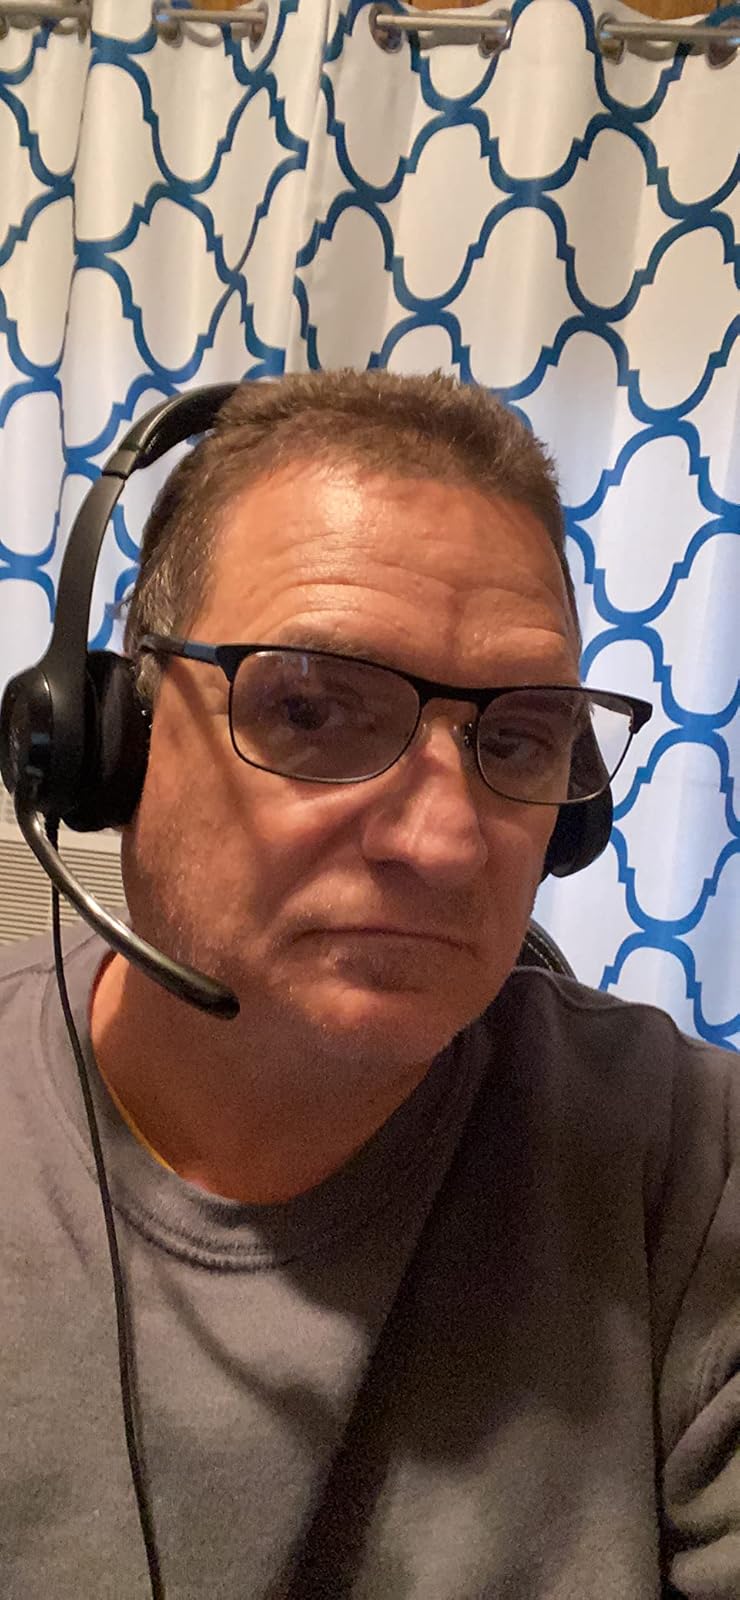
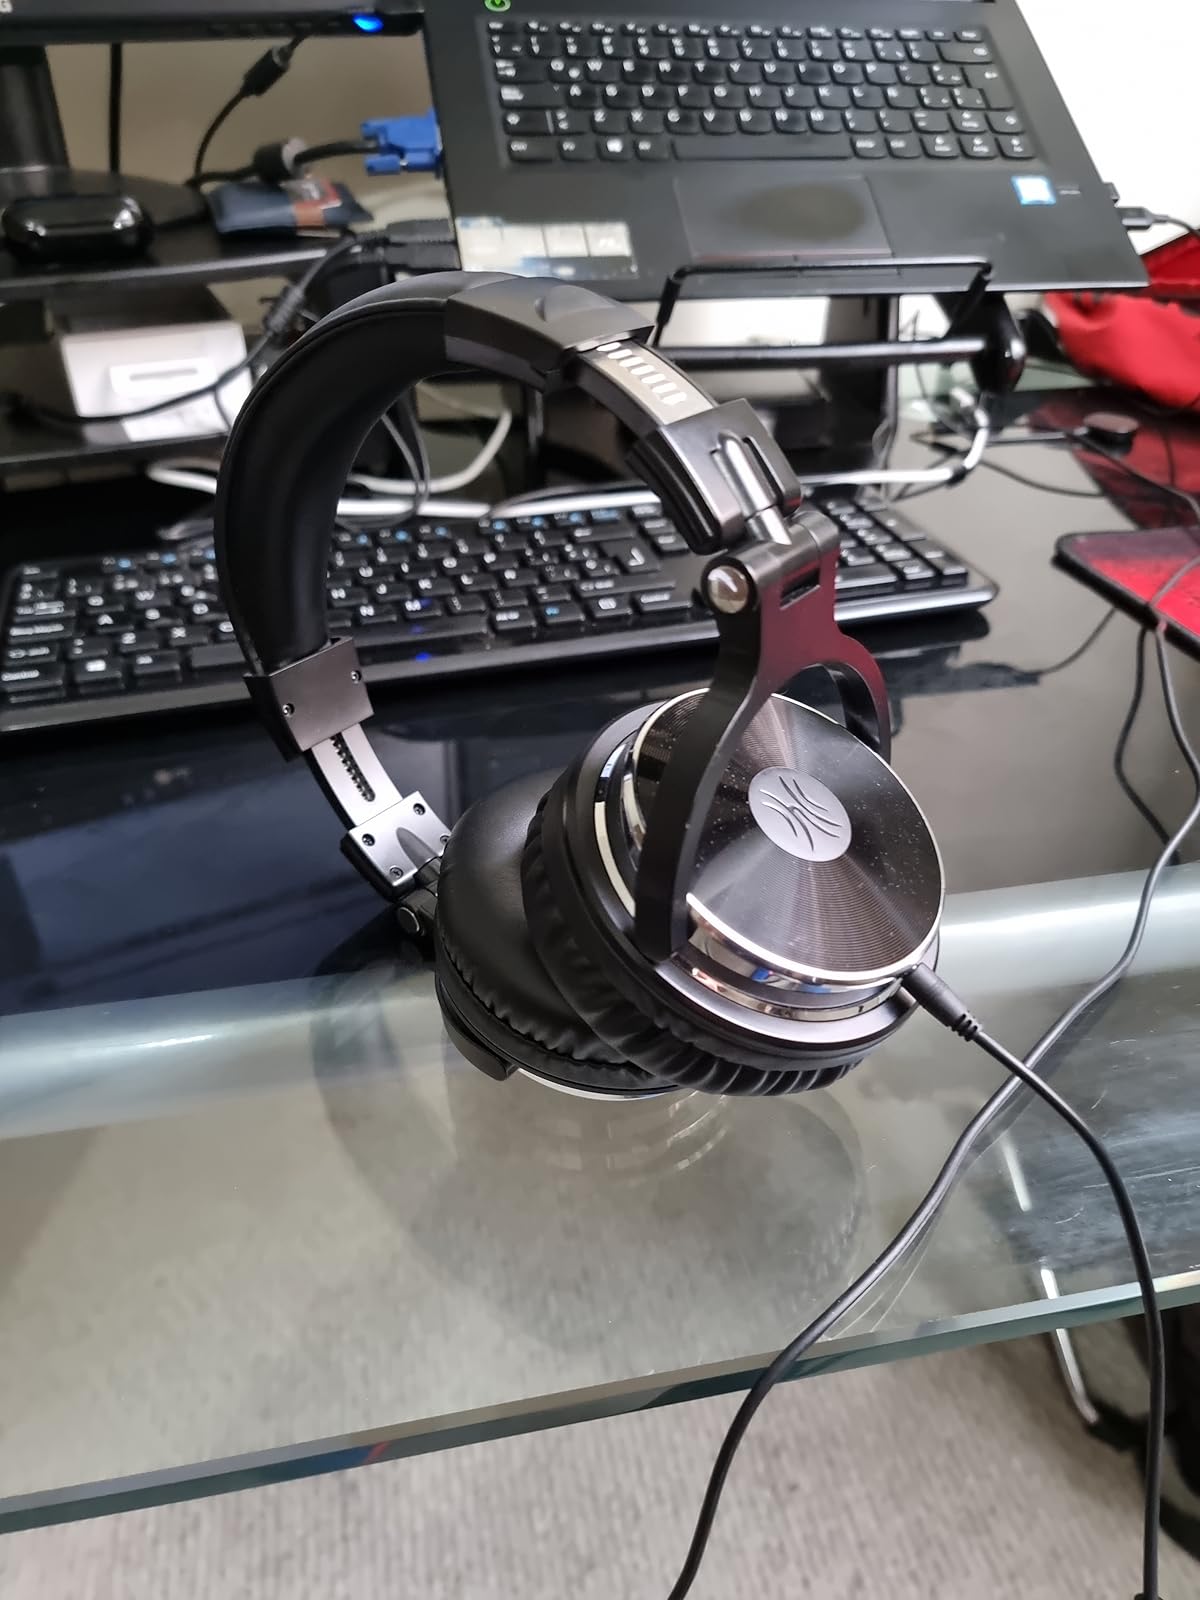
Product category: headphones
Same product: no